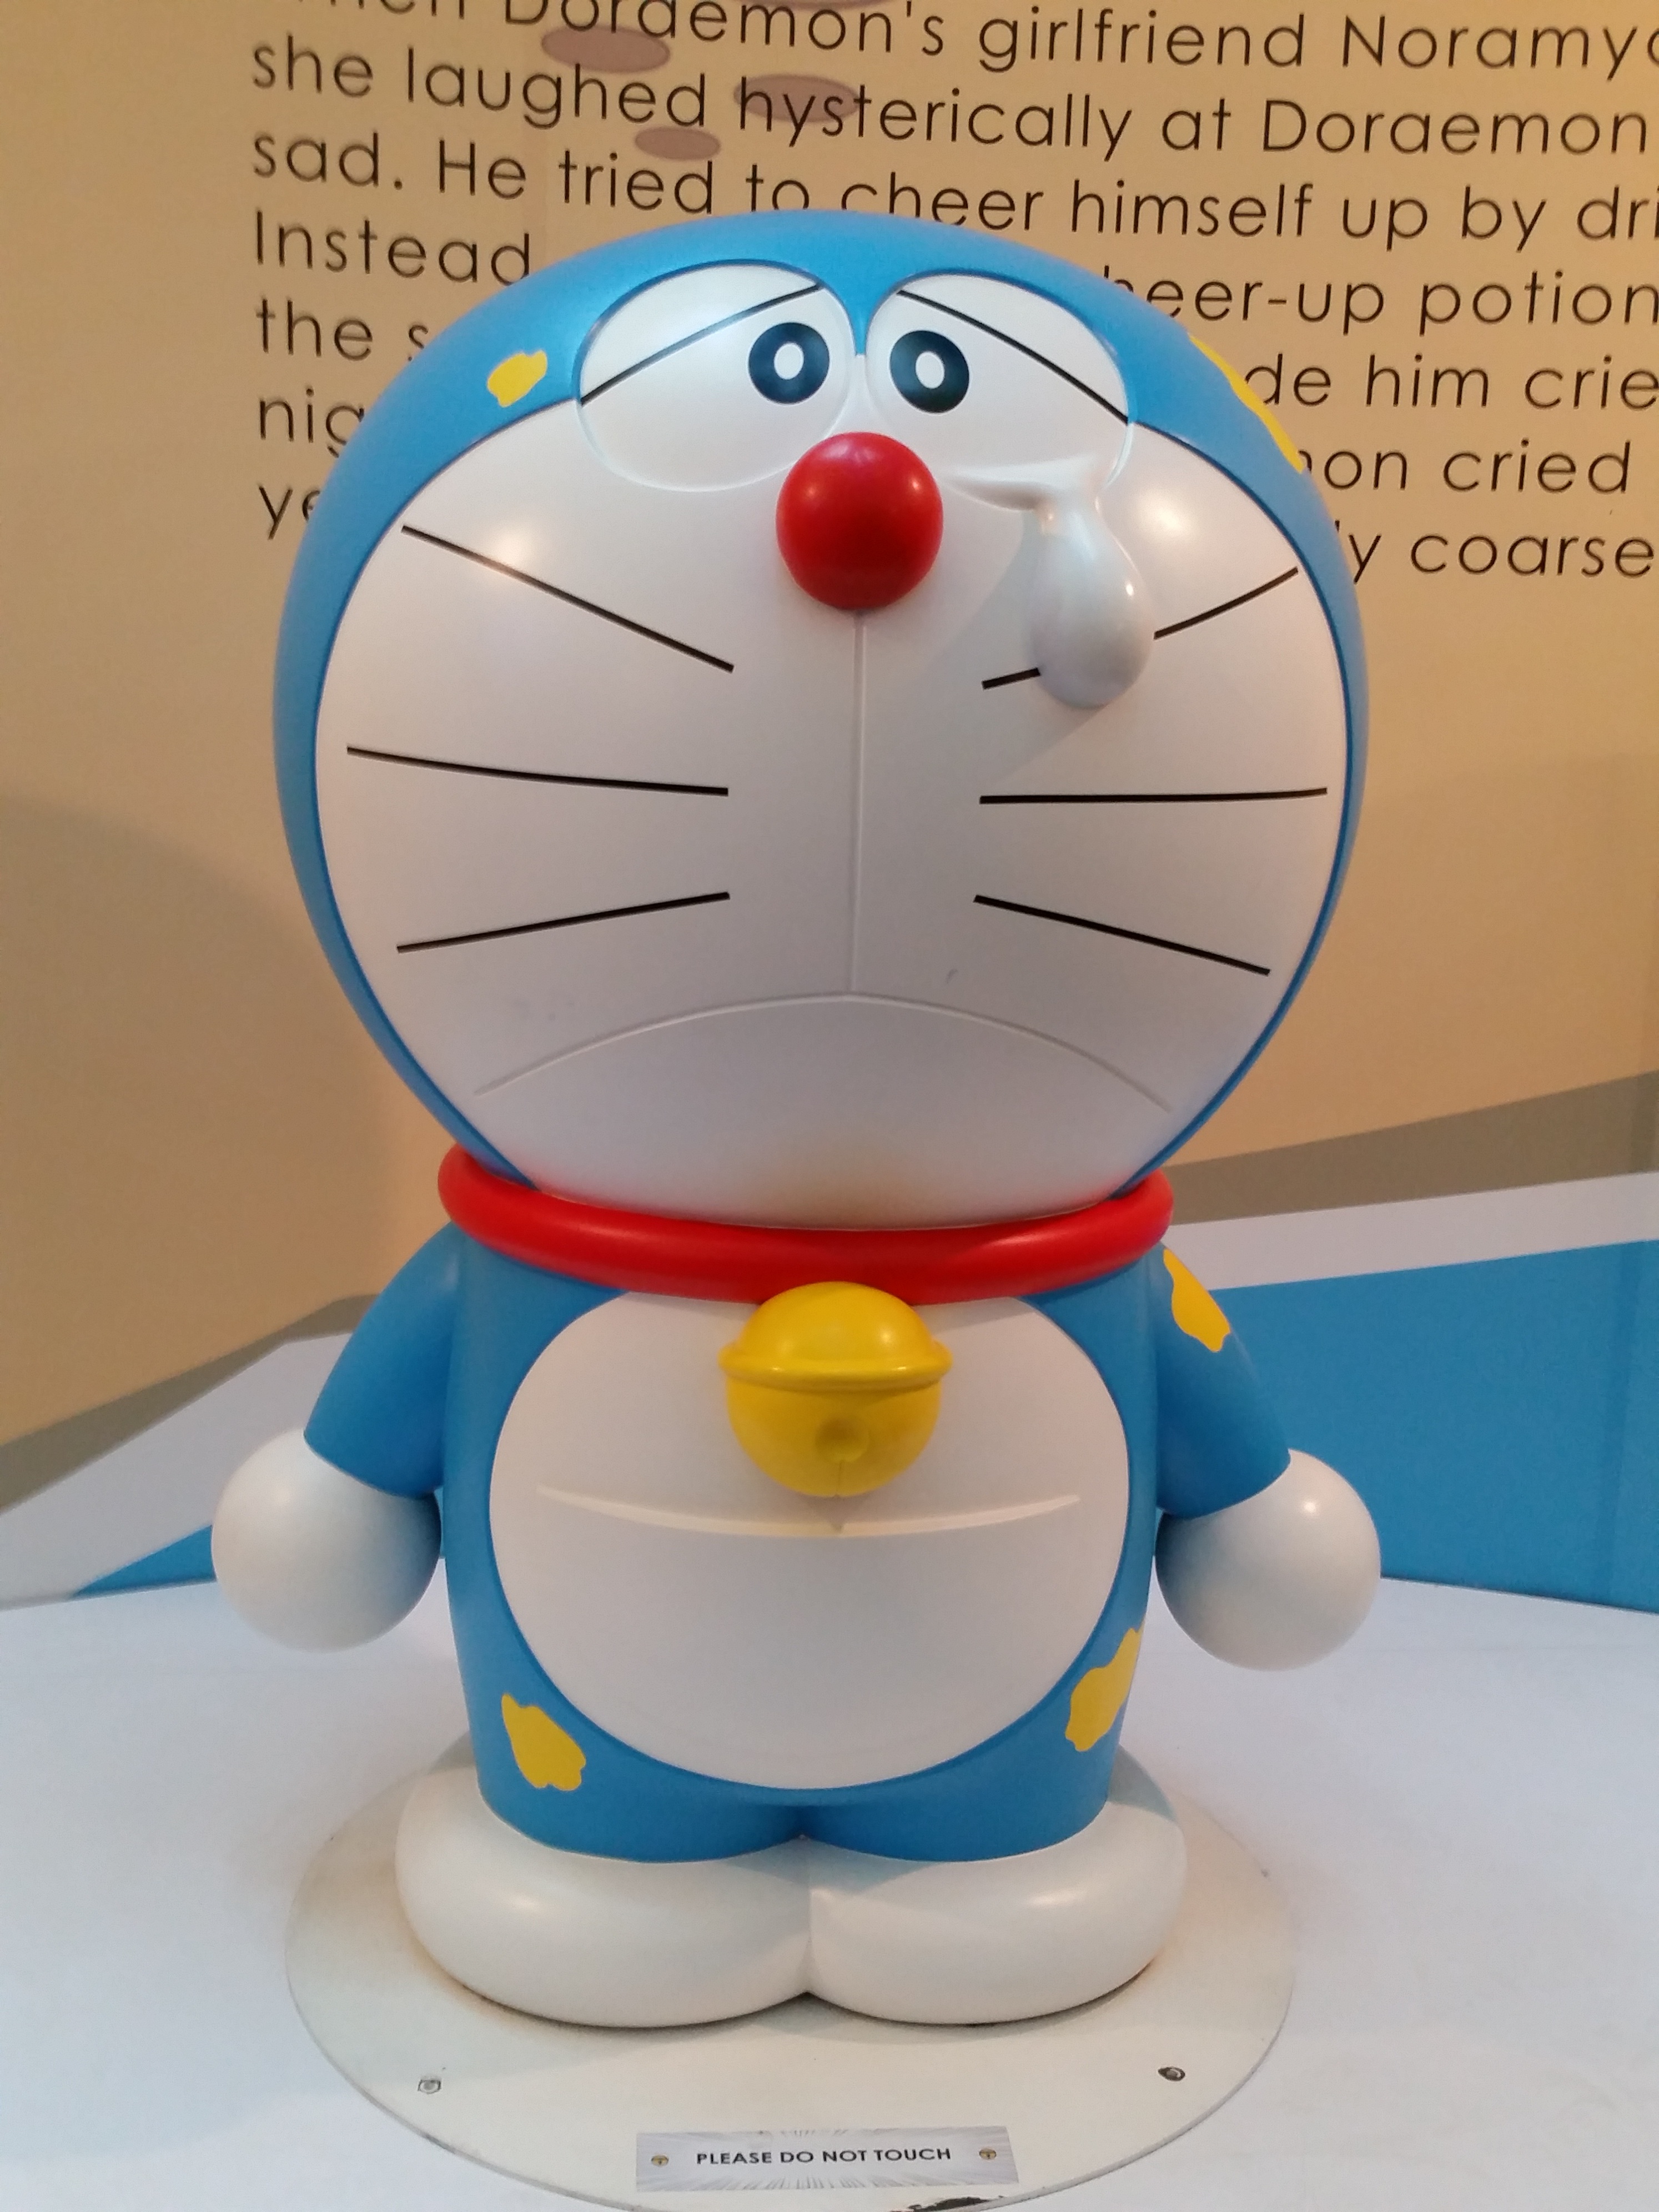
technology, machine, japan, toy, toys, gallery, character, stuffed toy, tinker bell